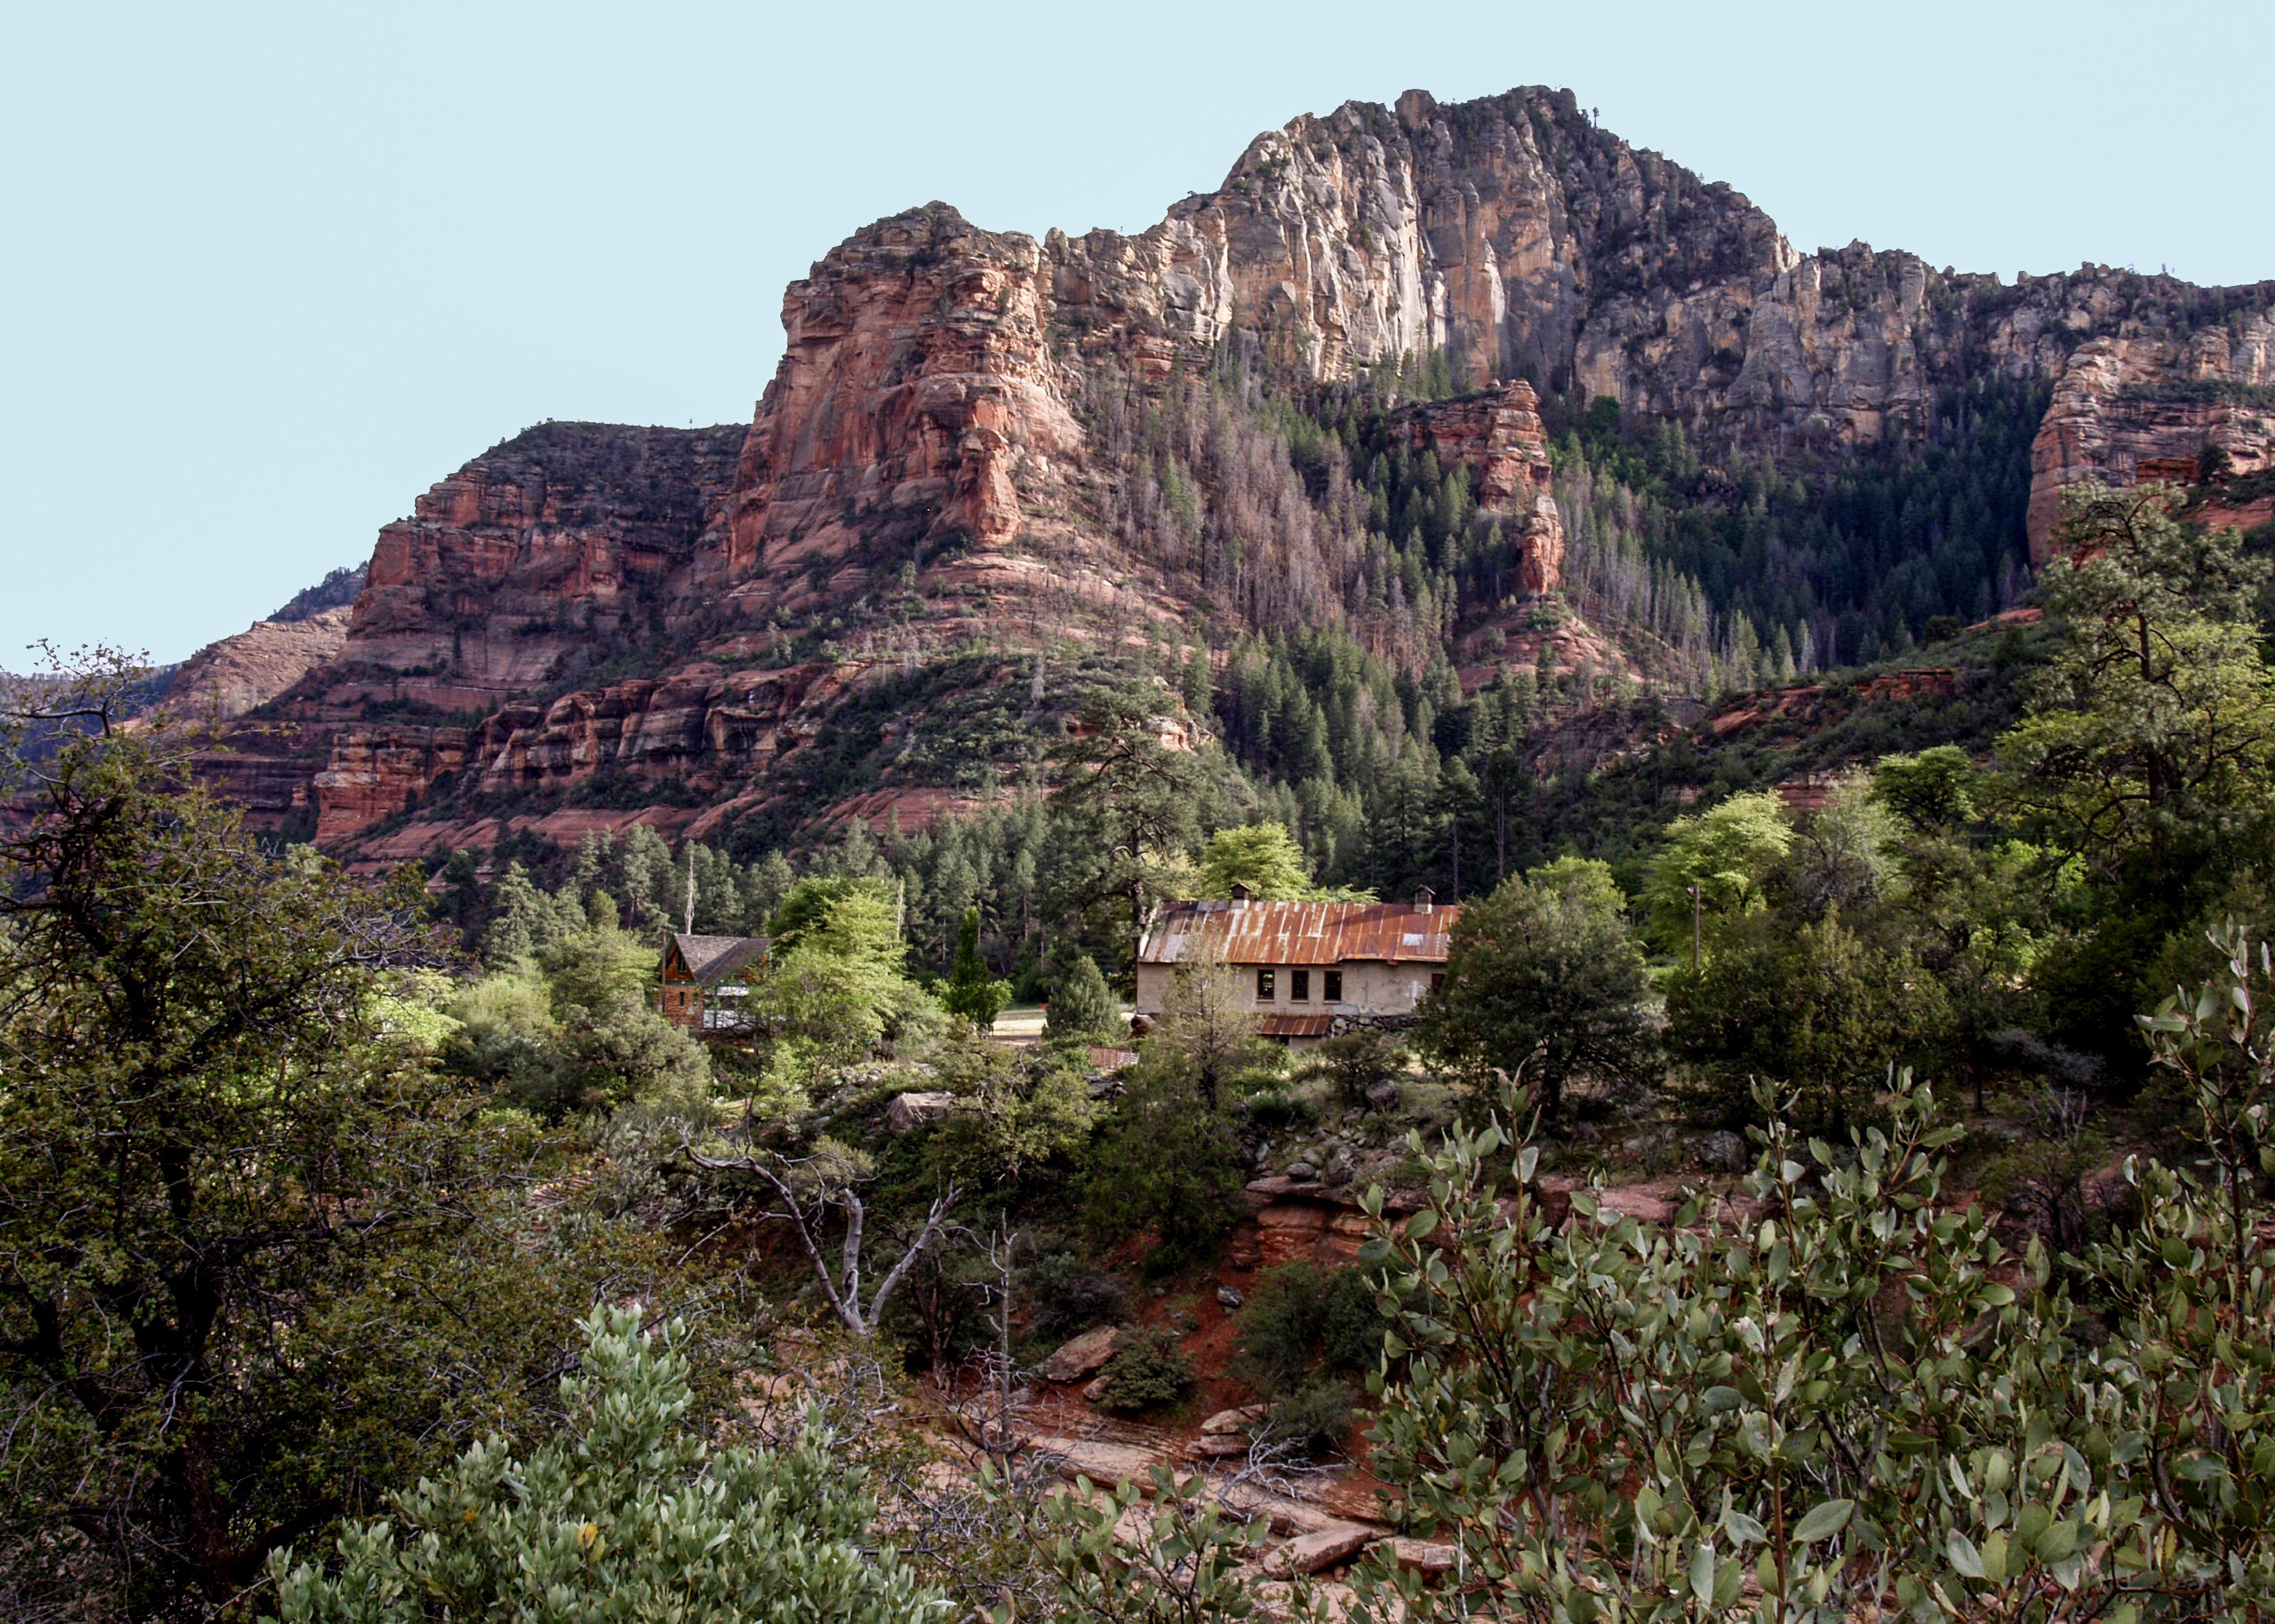
landscape, nature, rock, wilderness, mountain, trail, desert, valley, dry, red, park, scenery, usa, rock formation, canyon, terrain, national park, ridge, erosion, arizona, rocks, geology, hot, plateau, ecosystem, wadi, landform, geographical feature, mountainous landforms, southwest usa